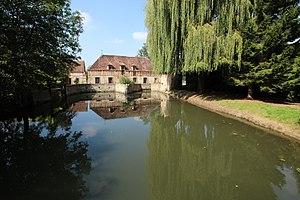
Moulin de Mormoulins à Chaudon (Eure-et-Loir) en France.
Chaudon est une commune française située dans le nord du département d'Eure-et-Loir en région Centre-Val de Loire.